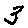
Label: 3